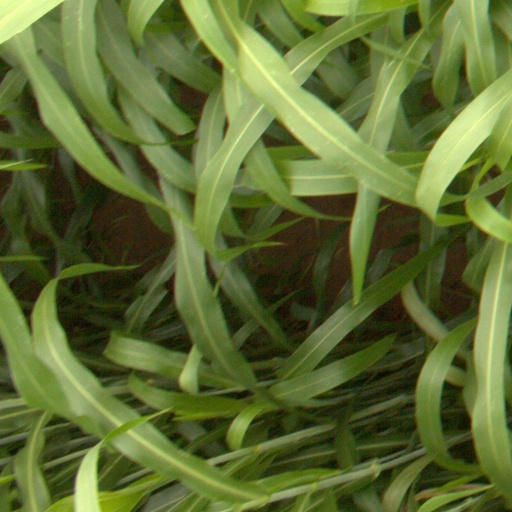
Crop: sorghum